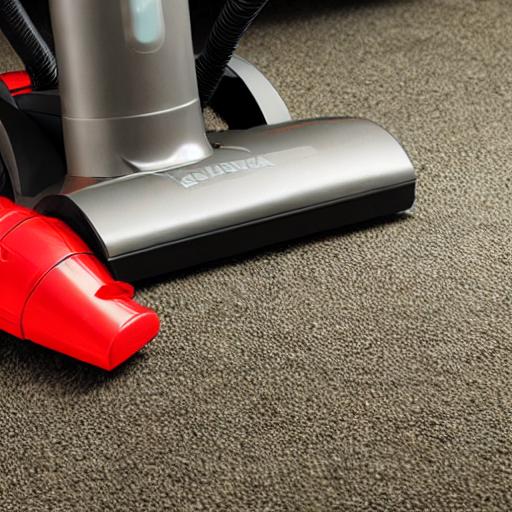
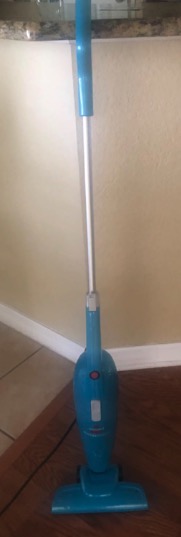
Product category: items_vacuum
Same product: no